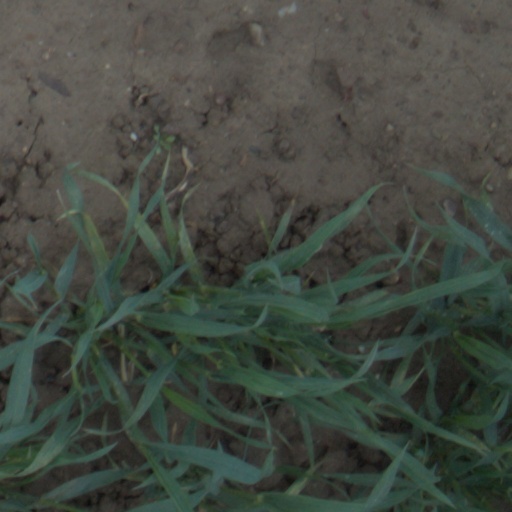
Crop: wheat